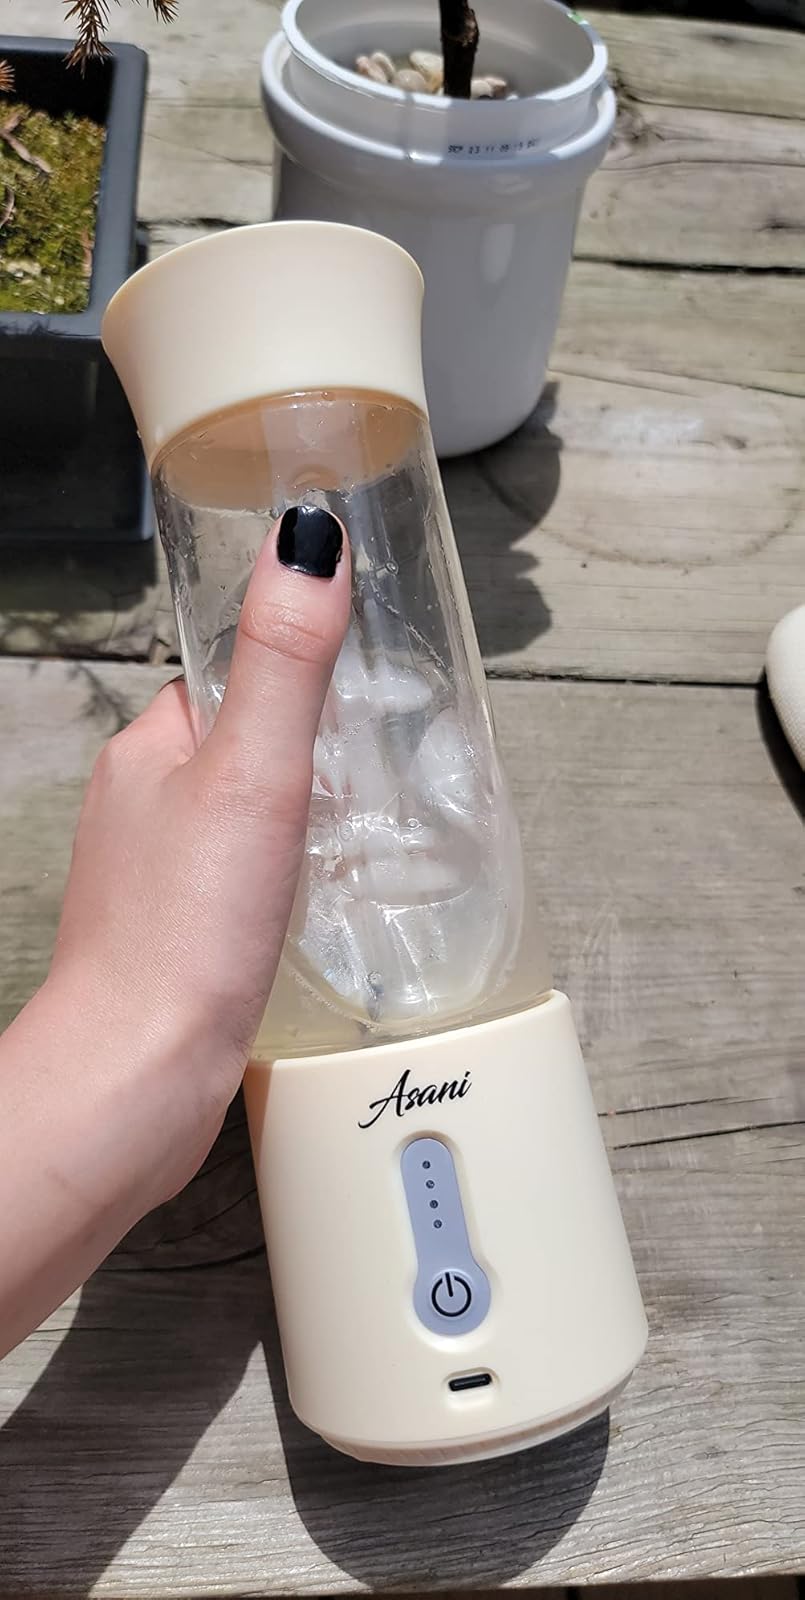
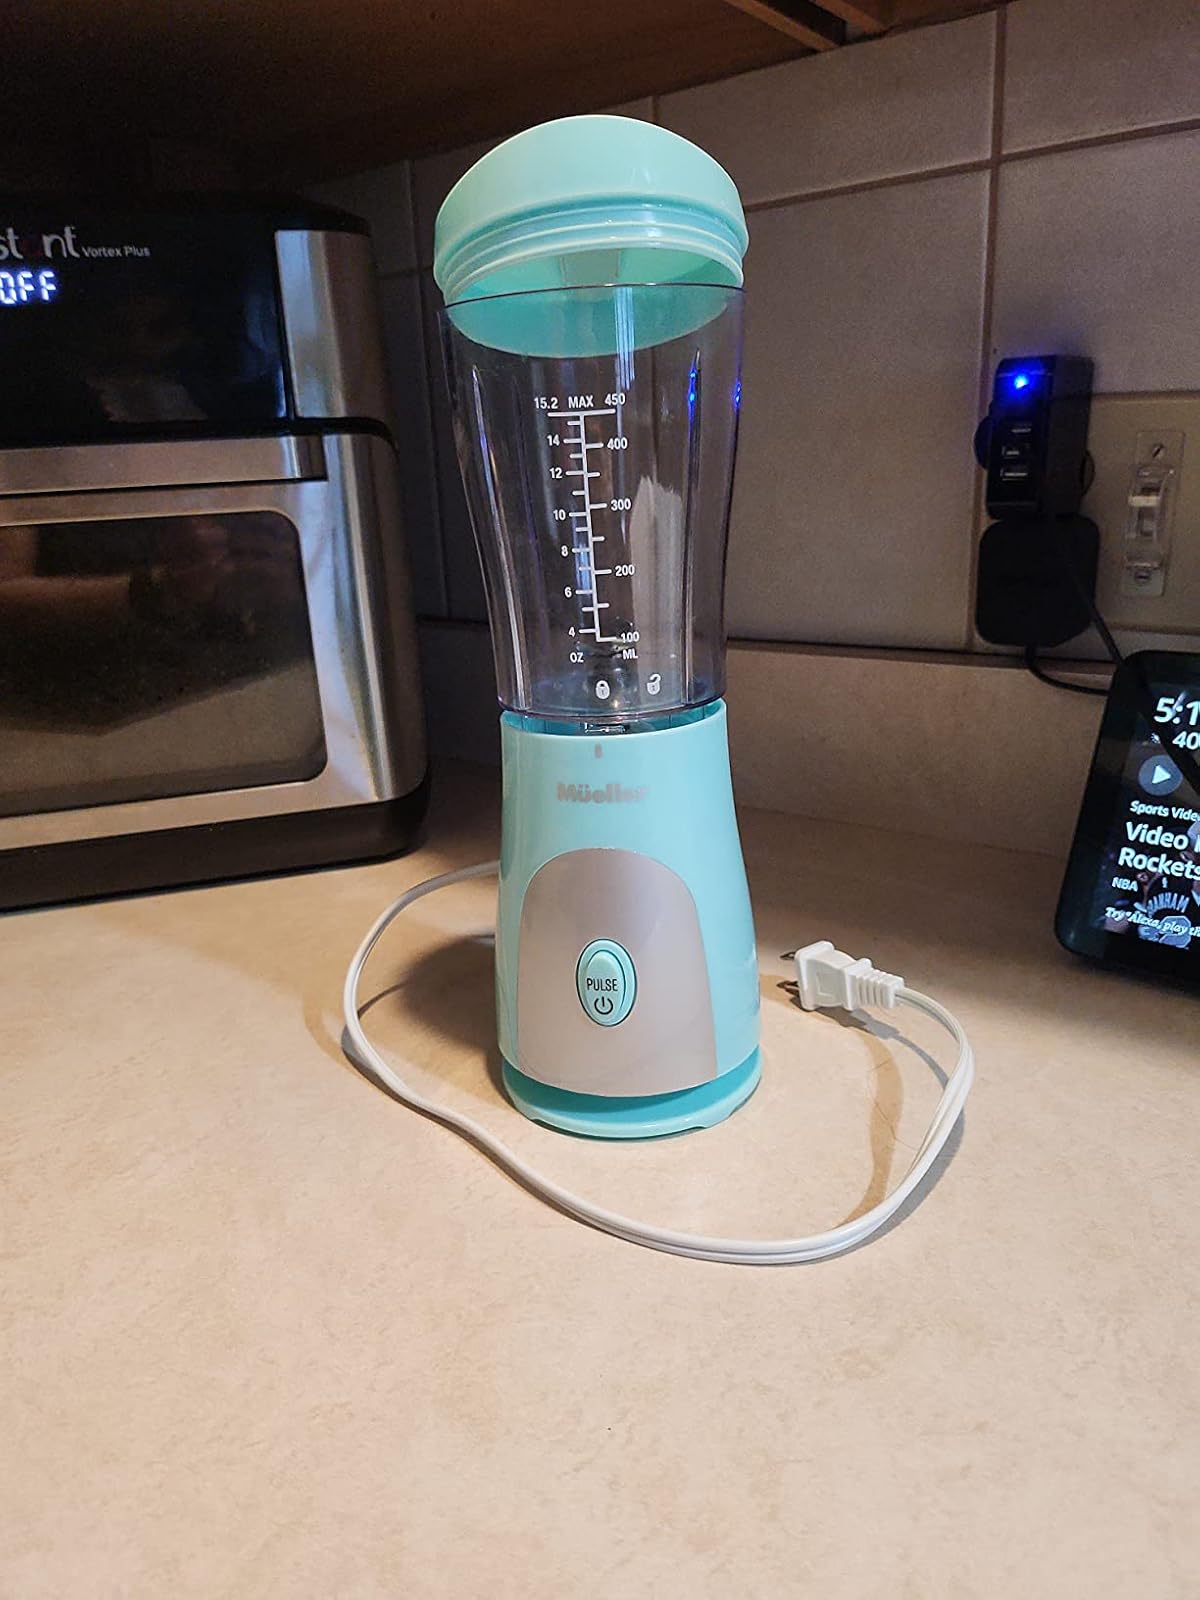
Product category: items_blender
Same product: no